Bicycle locker

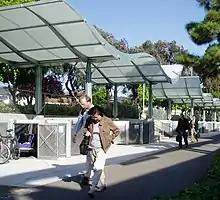
On-demand bicycle lockers arranged in semi-circular banks, Secure on demand bike parking that you pay by the hour in El Cerrito, California, United States. Built by eLock Technologies.

Automated bicycle parking is becoming more common in Europe. These systems often store the bikes underground and usually function with users using a microchip card and a personal pin code to store and retrieve their bicycles.